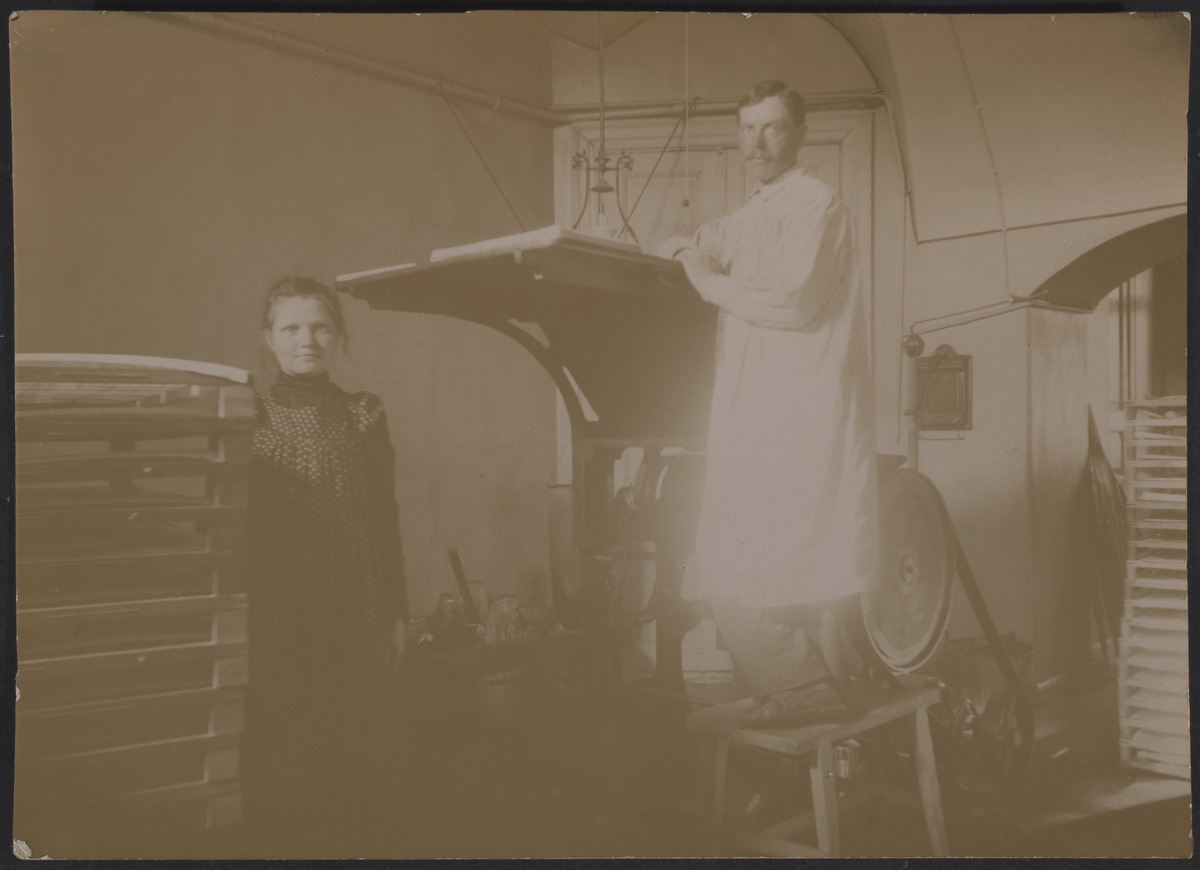
Setelipainon mahdollisesti höyryvoimalla toiminut setelipainokone
sisällön kuvaus: Setelipainon mahdollisesti höyryvoimalla toiminut setelipainokone. Vasemmalla Hanna Jokinen. Ympärillä välineistöä. mustavalkoinen
Ajankohta: kuvausaika 1890 n.
Paikka: Suomi, Uusimaa, Helsinki, Kruununhaka Helsinki, Rauhankatu 16
Aiheet: Jokinen, Hanna, Suomen Pankin Setelipaino, painokoneet, höyryvoima, setelirahat, painomenetelmät, työntekijät, naiset, miehet